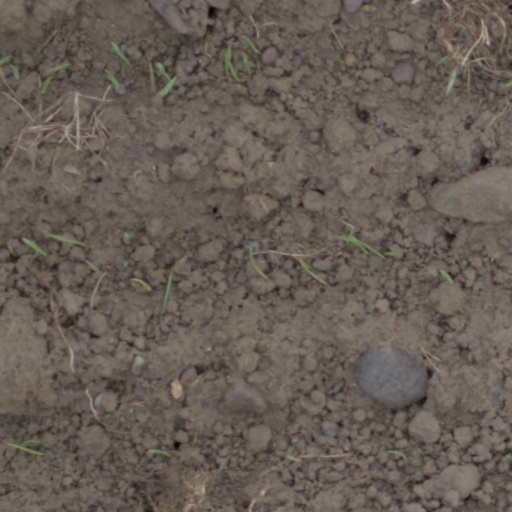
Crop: wheat